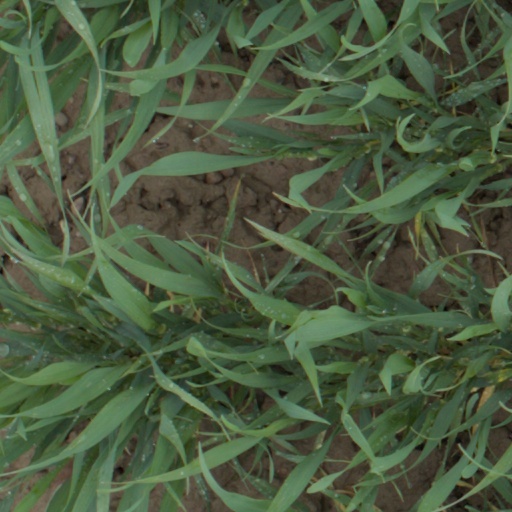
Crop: wheat